Medinilla beamanii

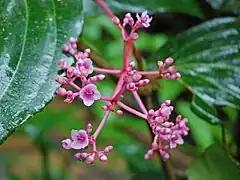
Flowers of "Medinilla beamanii" in Kinabalu Botanical Garden, Sabah

This species is typical of the shaded mountain rainforests and prefers moist, well-draining soils, at an altitude of above sea level.